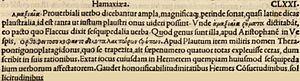
Honorificabilitudinitatibus est la forme d'ablatif pluriel du mot latin médiéval honorificabilitudinitas, qui signifie « être en état de pouvoir conquérir des honneurs ». Il est prononcé à l'acte V, scène I, de Peines d'amour perdues de William Shakespeare.